History of Pittsburgh

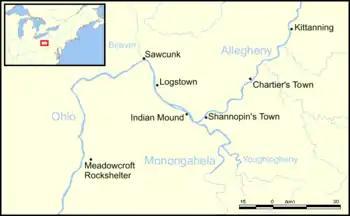
Native Americans lived near the forks of the Ohio for thousands of years. These are some important villages, most c. 1750s, and earlier sites.

The history of Pittsburgh began with centuries of Native American civilization in the modern Pittsburgh region, known as "Jaödeogë’" in the Seneca language. Eventually, European explorers encountered the strategic confluence where the Allegheny and Monongahela Rivers meet to form the Ohio, which leads to the Mississippi River. The area became a battleground when France and Great Britain fought for control in the 1750s. When the British were victorious, the French ceded control of territories east of the Mississippi.